Adam Vandelinda House

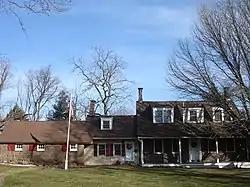
The Adam Vandelinda House in 2012

Adam Vandelinda House is located in Teaneck, Bergen County, New Jersey, United States. The house was built in 1780 and was added to the National Register of Historic Places on January 10, 1983.